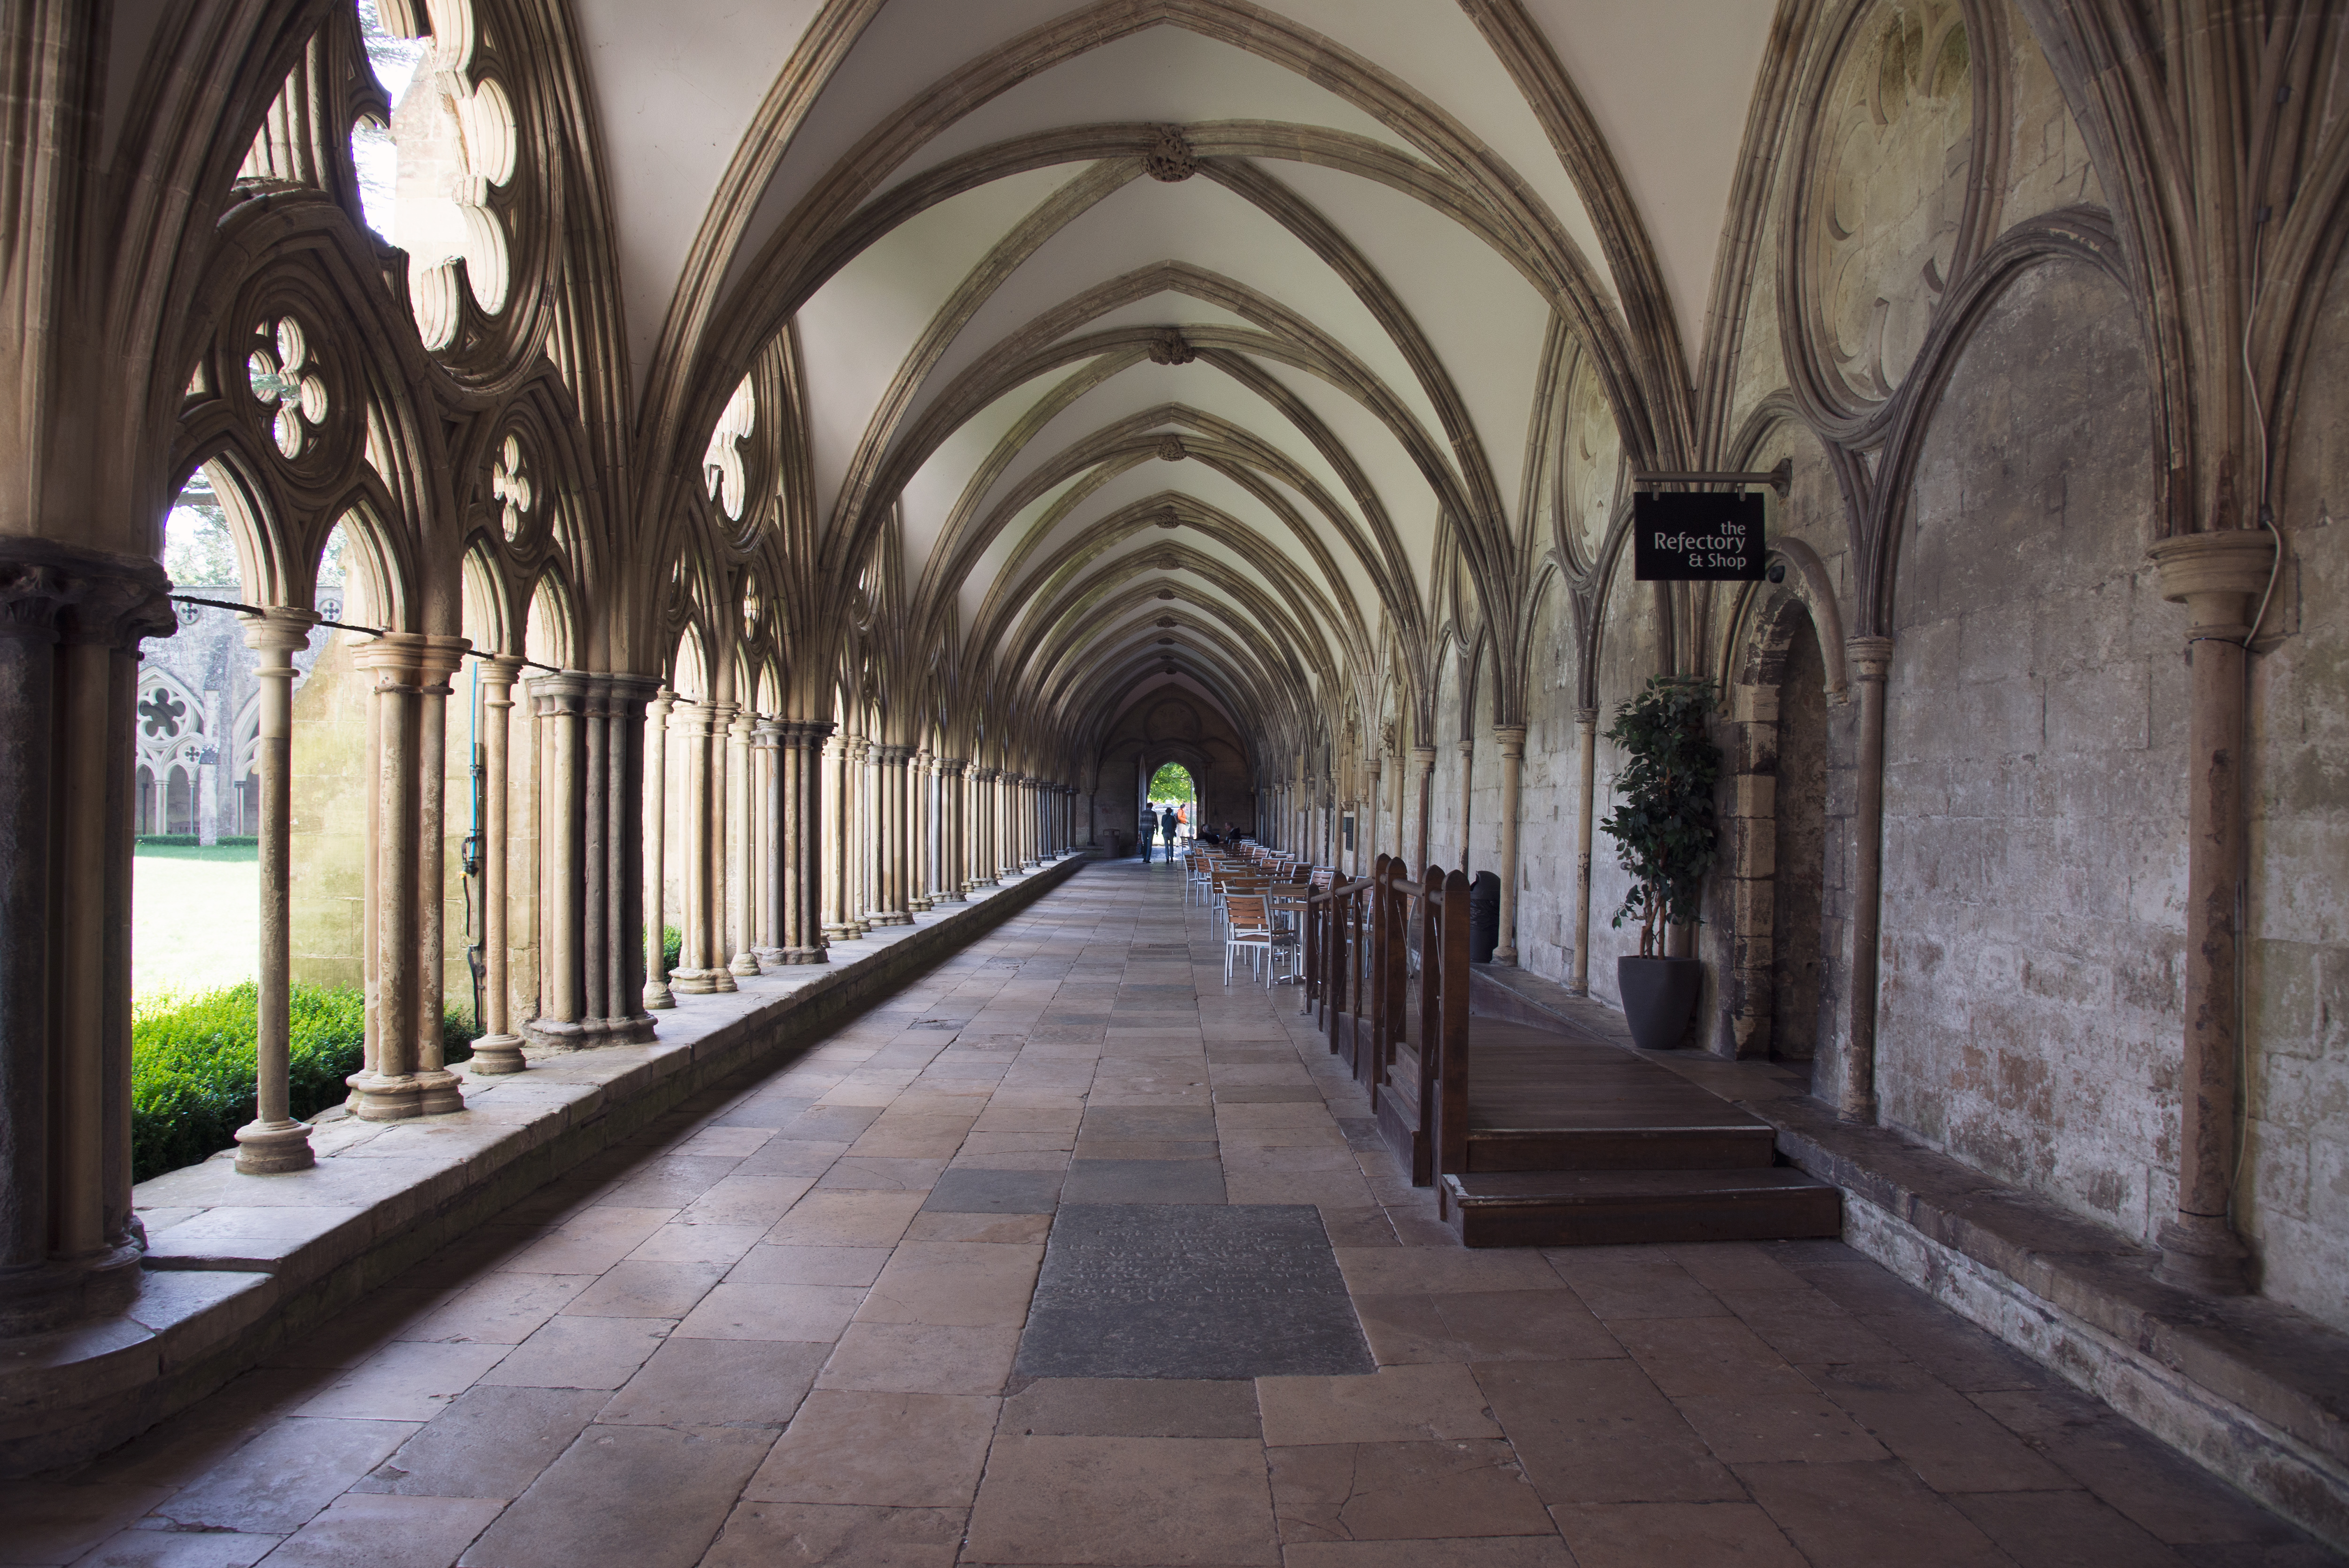
architecture, building, arch, cathedral, place of worship, aisle, monastery, symmetry, arcade, abbey, estate, ancient history